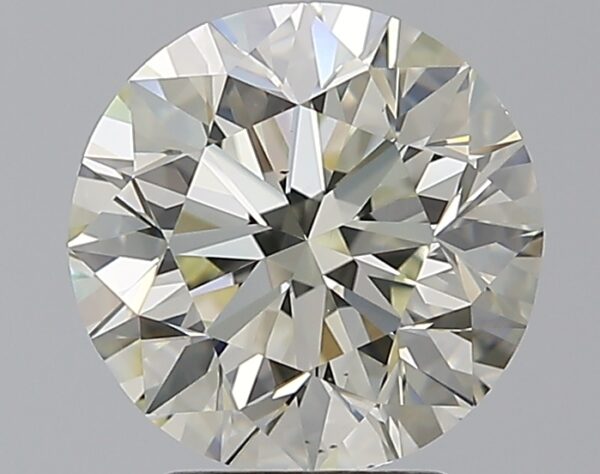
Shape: round
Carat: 3
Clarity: VS2
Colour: L
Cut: EX
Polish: EX
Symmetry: EX
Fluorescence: F
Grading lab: GIA
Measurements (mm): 9.09 x 9.15 x 5.8